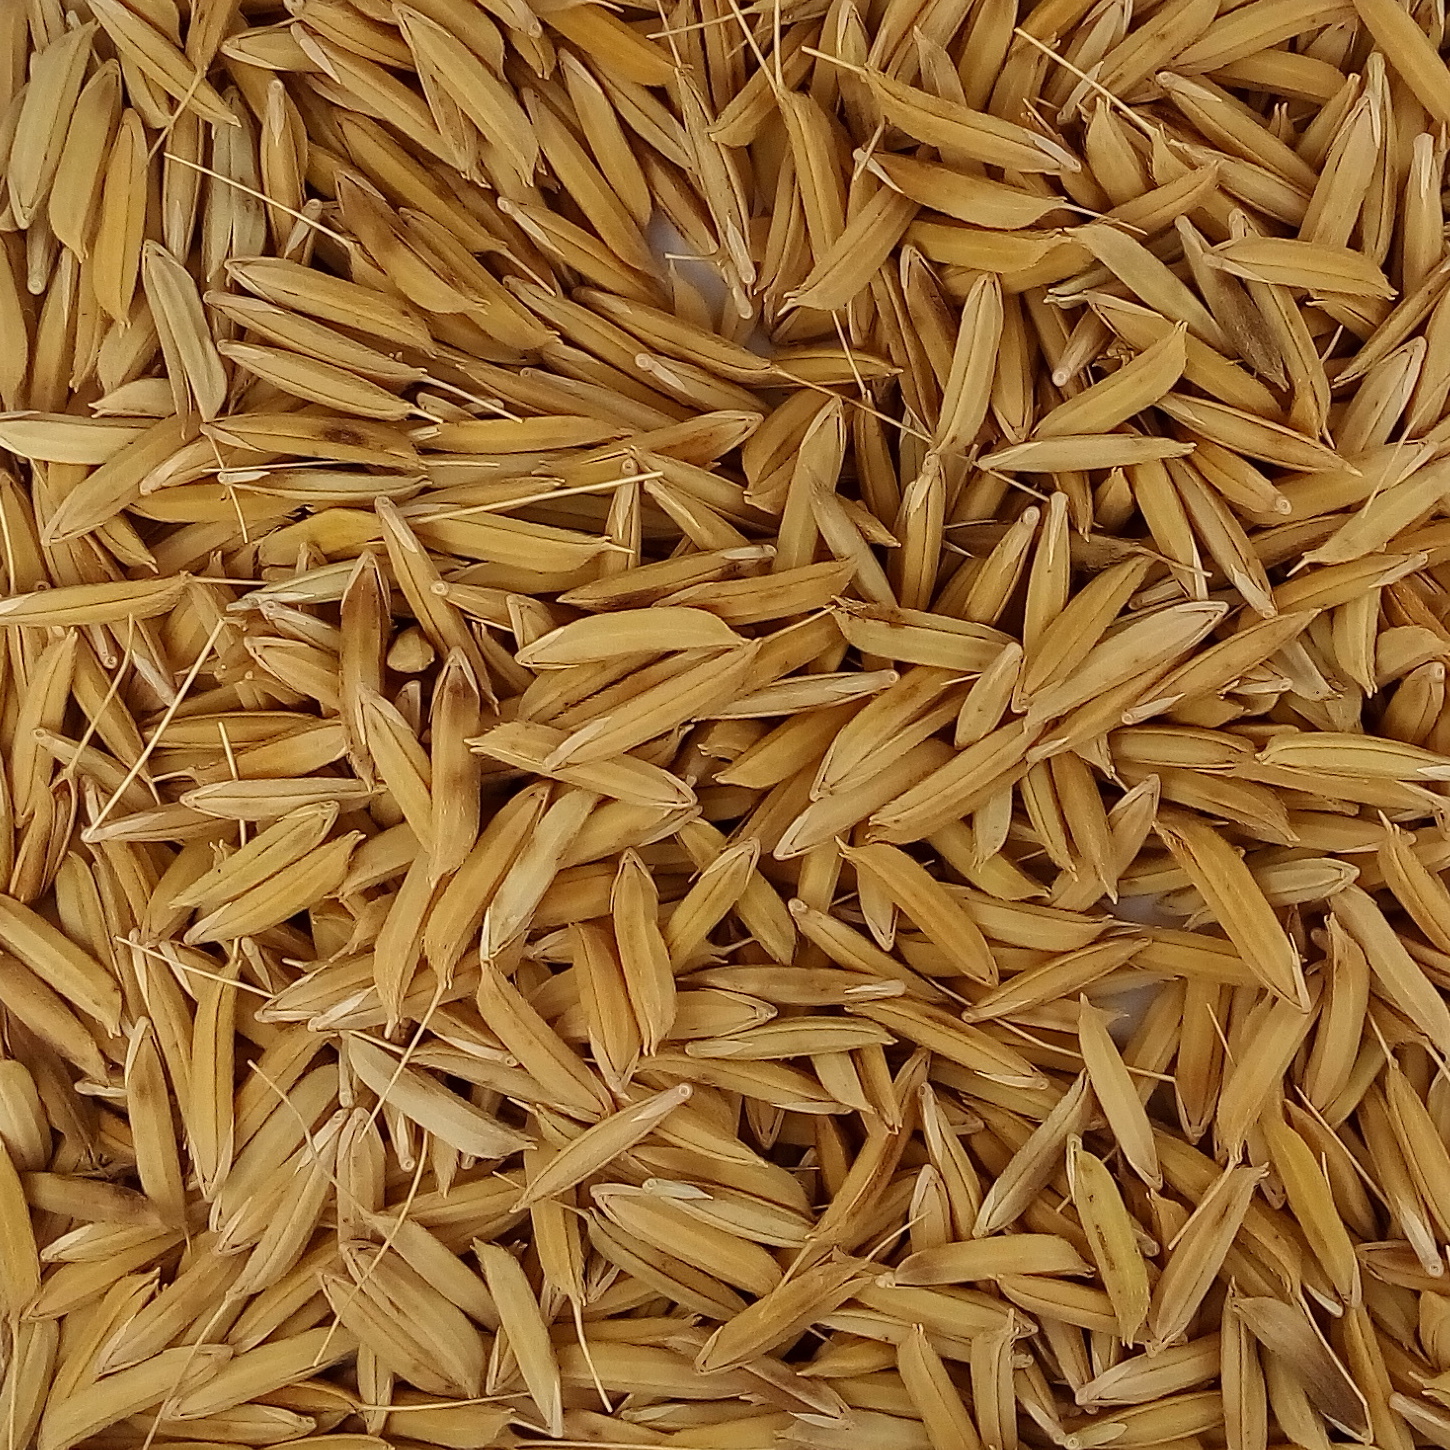
Rice seed variety: 1728